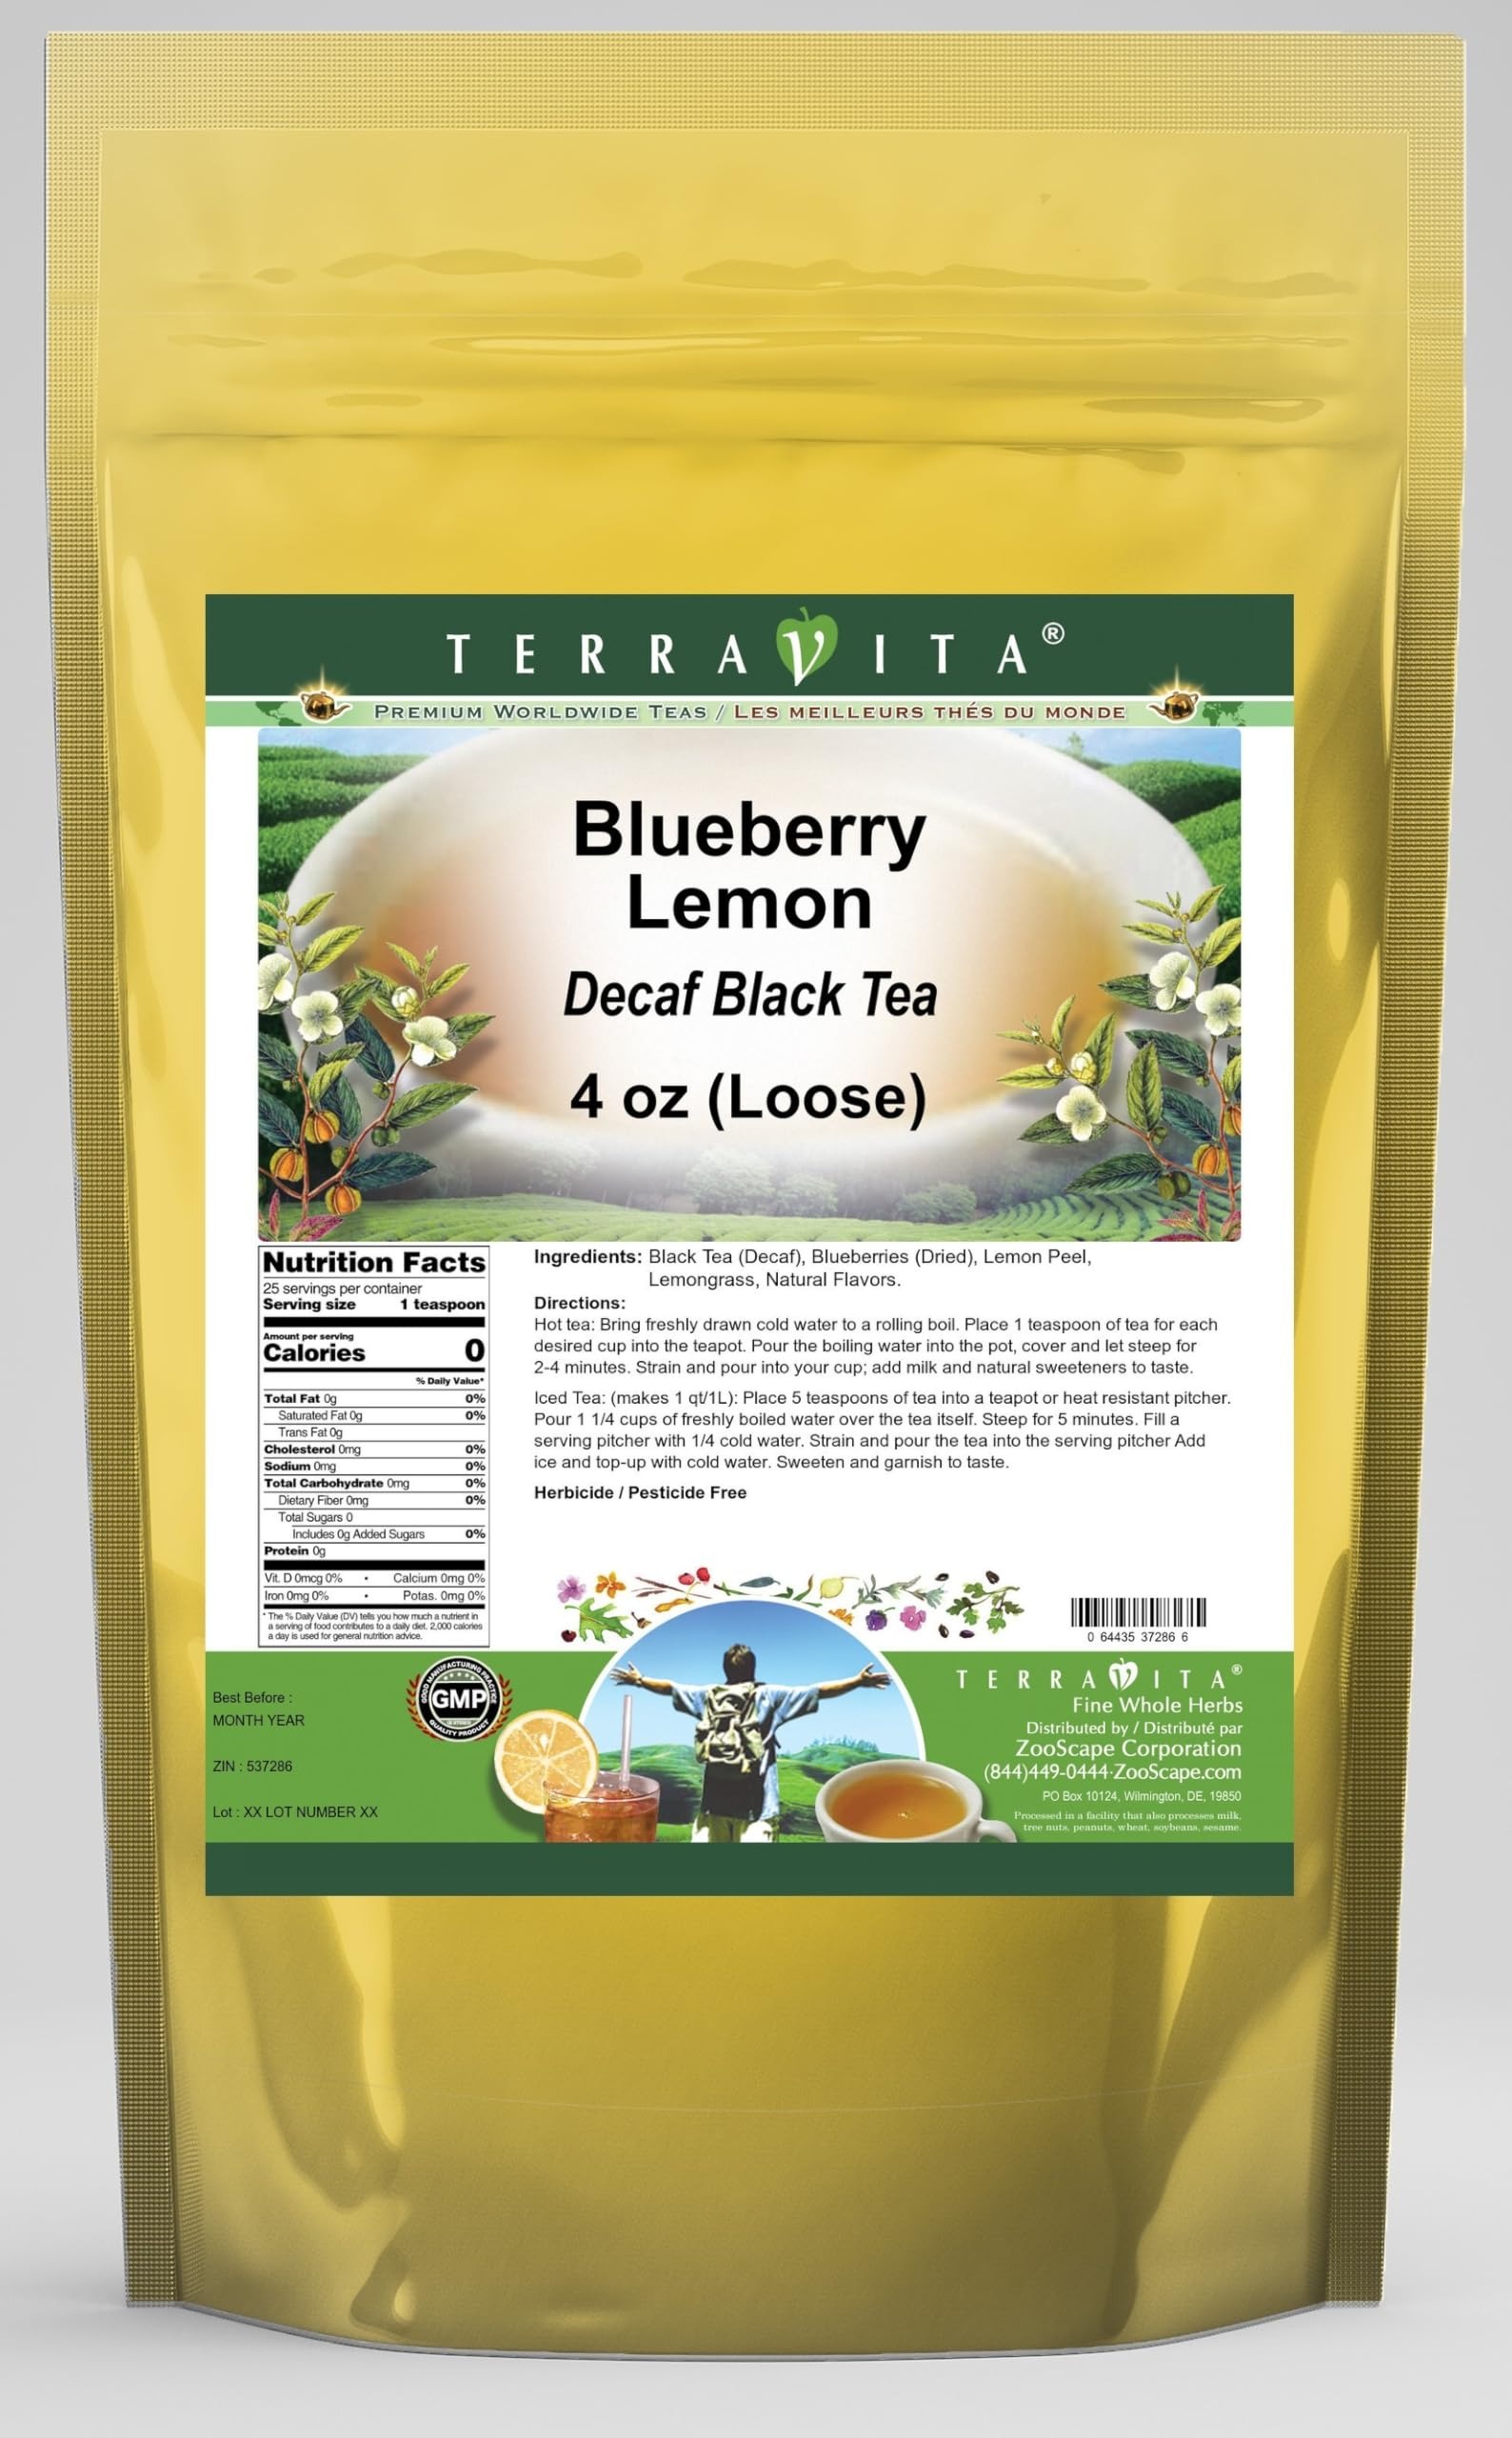
Item Name: Blueberry Lemon Decaf Black Tea (Loose) (4 oz, ZIN: 537286) - 2 Pack
Bullet Point 1: Our Blueberry Lemon Decaf Black Tea is a wonderful flavored decaffeinated Black tea with Blueberries, Lemon Peel and Lemongrass. You will enjoy the simple and elegant Blueberry Lemon taste! - Ingredients: Decaf Black tea, Blueberries, Lemon Peel, Lemongrass and Natural Blueberry Lemon Flavor.
Bullet Point 2: No fillers.
Bullet Point 3: Manufacturer: TerraVita
Bullet Point 4: Size: 4 oz
Bullet Point 5: Loose Leaf Black Tea - Packed in a convenient upright pouch!
Product Description: Our Blueberry Lemon Decaf Black Tea is a wonderful flavored decaffeinated Black tea with Blueberries, Lemon Peel and Lemongrass. You will enjoy the simple and elegant Blueberry Lemon taste! - Ingredients: Decaf Black tea, Blueberries, Lemon Peel, Lemongrass and Natural Blueberry Lemon Flavor. - Hot tea brewing method: Bring freshly drawn cold water to a rolling boil. Place 1 teaspoon of tea for each desired cup into the teapot. Pour the boiling water into the pot, cover and let steep for 2-4 minutes. Strain and pour into your cup; add milk and natural sweeteners to taste. - Iced tea brewing method: (to make 1 liter/quart): Place 5 teaspoons of tea into a teapot or heat resistant pitcher. Pour 1 1/4 cups of freshly boiled water over the tea itself. Steep for 5 minutes. Fill a serving pitcher with 1/4 cold water. Strain and pour the tea into the serving pitcher Add ice and top-up with cold water. Sweeten and garnish to taste. - TerraVita is an exclusive line of premium-quality, natural source products that use only the finest, purest and most potent ingredients found around the world. TerraVita is hallmarked by the highest possible standards of purity, potency, stability and freshness. All of our products are prepared with the highest elements of quality control, from raw materials through the entire manufacturing process, up to and including the moment that the bottles or bags are sealed for freshness and shipped out to you. Our highest possible standards are certified by independent laboratories and backed by our personal guarantee. - TerraVita exists to meet and ensure your family's health and wellness without the harmful effects of chemicals and health products. We strive to make all of our products affordable and reliable and are constantly searching the market to ma
Value: 8.0
Unit: Ounce

Price: 52.61